Goodyear Hall-Ohio Savings and Trust Company

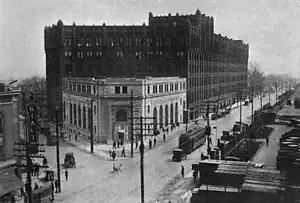
Goodyear Hall in 1920

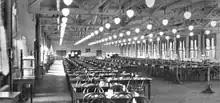
Goodyear Hall cafeteria

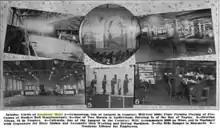
Goodyear Hall interior views

Completed in 1920, the industrial university and recreational institution was developed by Goodyear Tire and Rubber Company for the welfare of its employees. The building included an auditorium with a seating capacity of 1686, the largest stage and theater in Akron in its time, and one of the largest in Ohio. The gymnasium was comparable to a college indoor athletic stadium. There were bowling alleys, target and rifle ranges, Goodyear university, and a cafeteria capable of accommodating 8,000 daily. Dormitory rooms were available for both men and women, in addition to recreational rooms and the library. There were three entrances, two on East Market and one through the gymnasium.